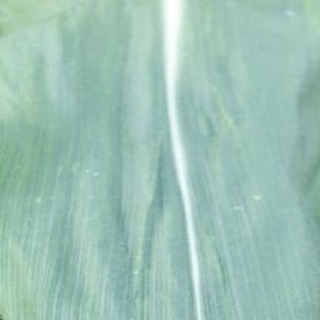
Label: healthy_corn